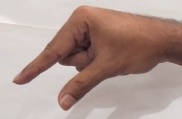
ASL sign: Q